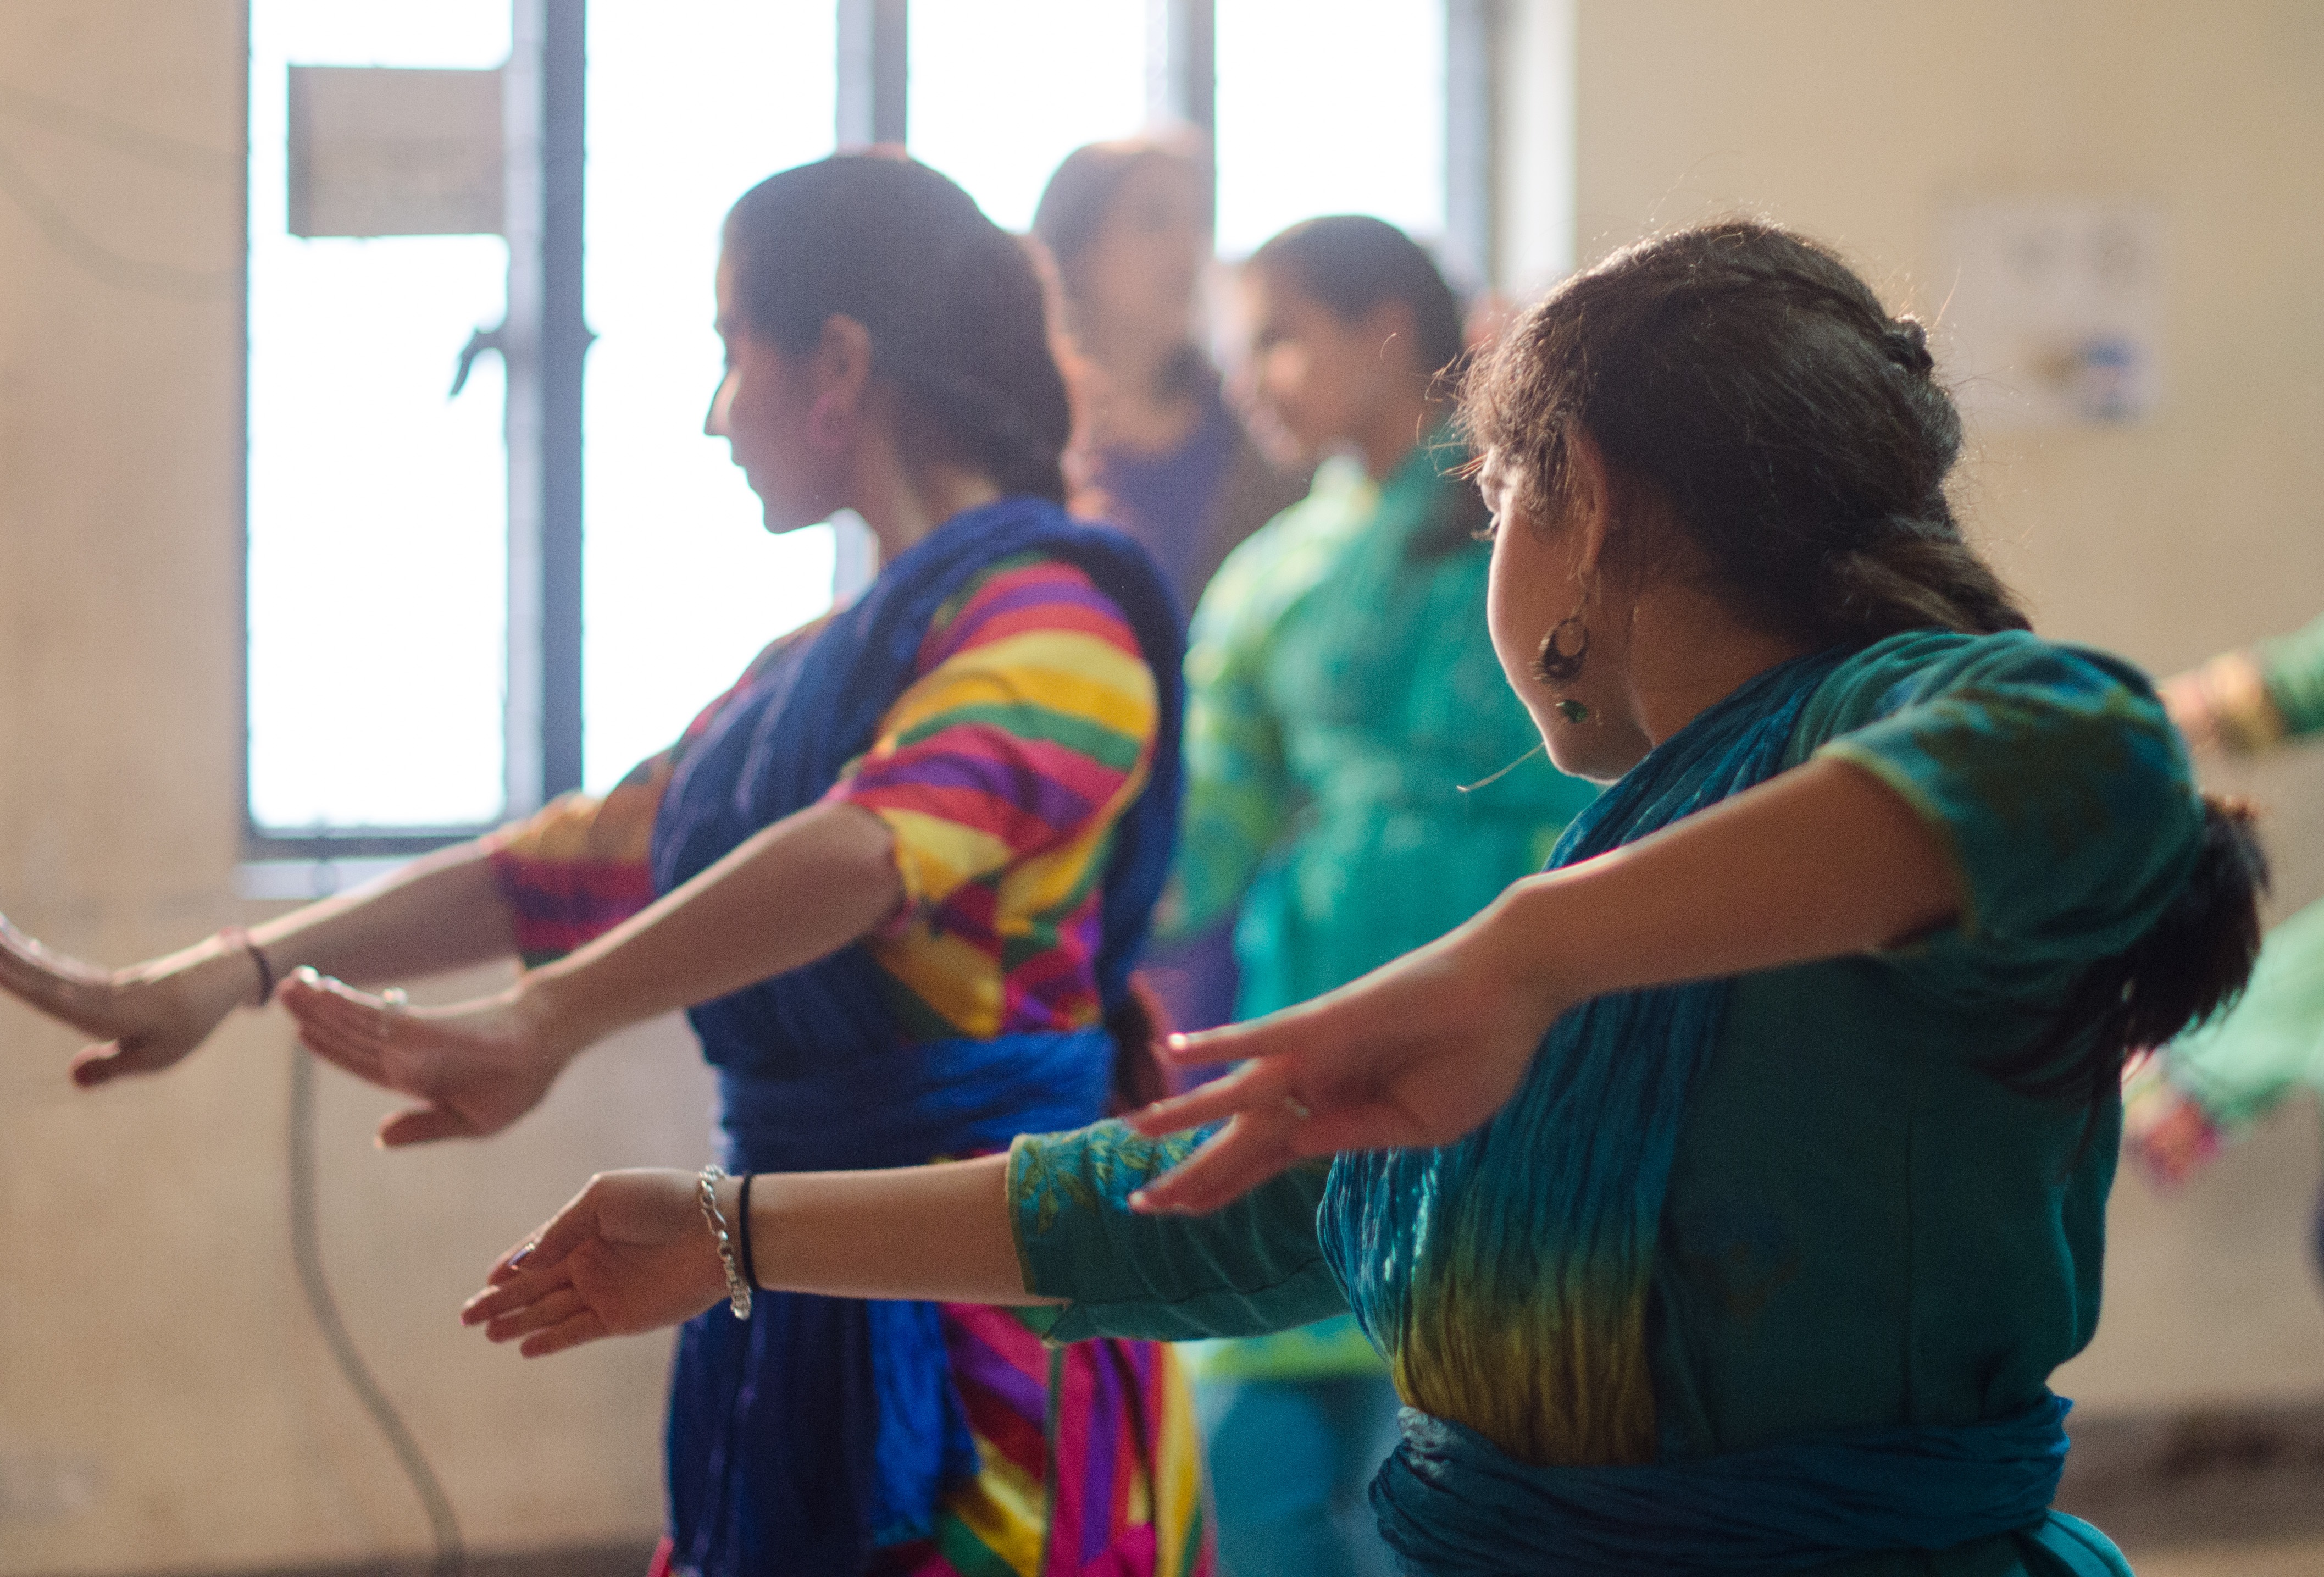
dance, youth, color, child, dancer, grace, performance, culture, classic, indian, rhythm, indian dance